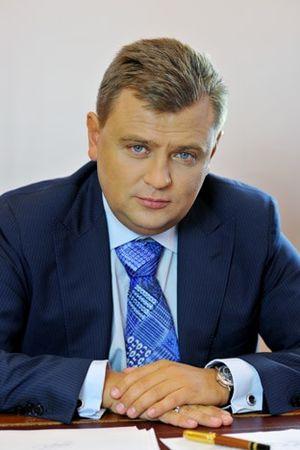
Rouslan Tarpan est né le 14 août 1971 à Odessa, en Ukraine.